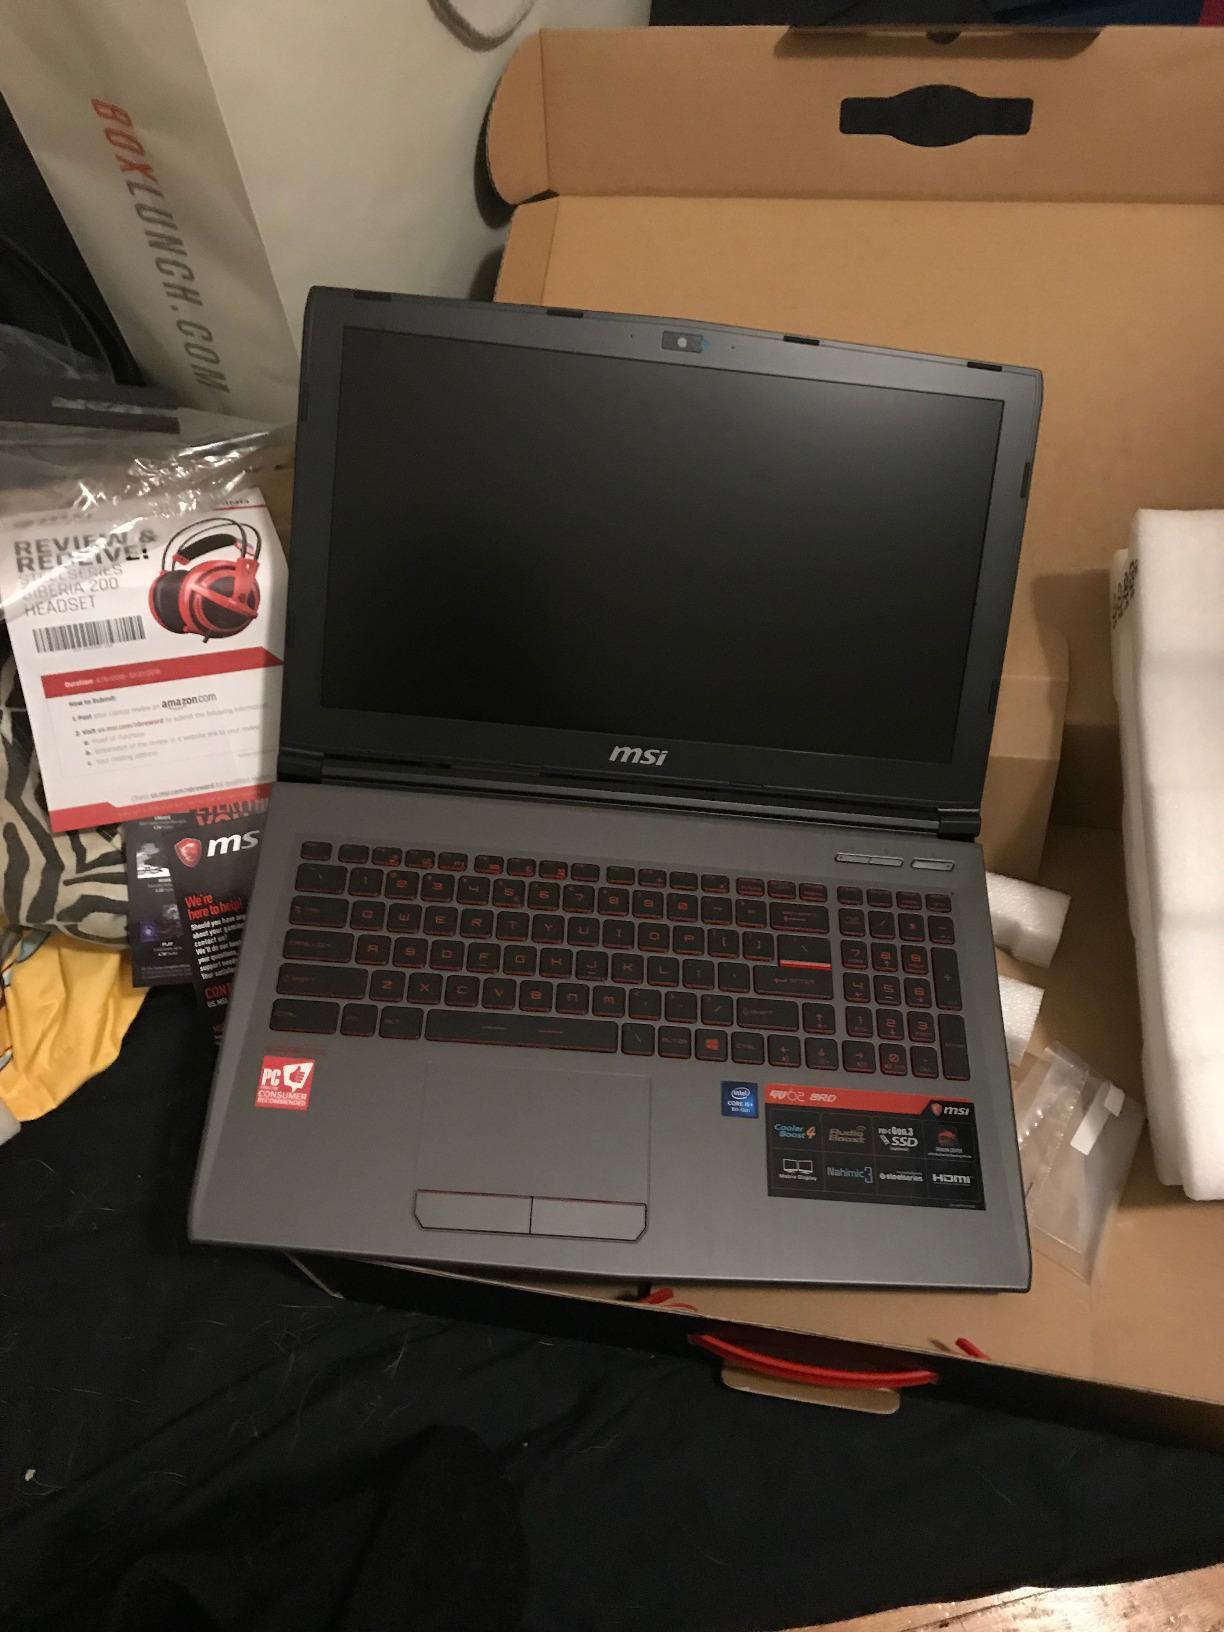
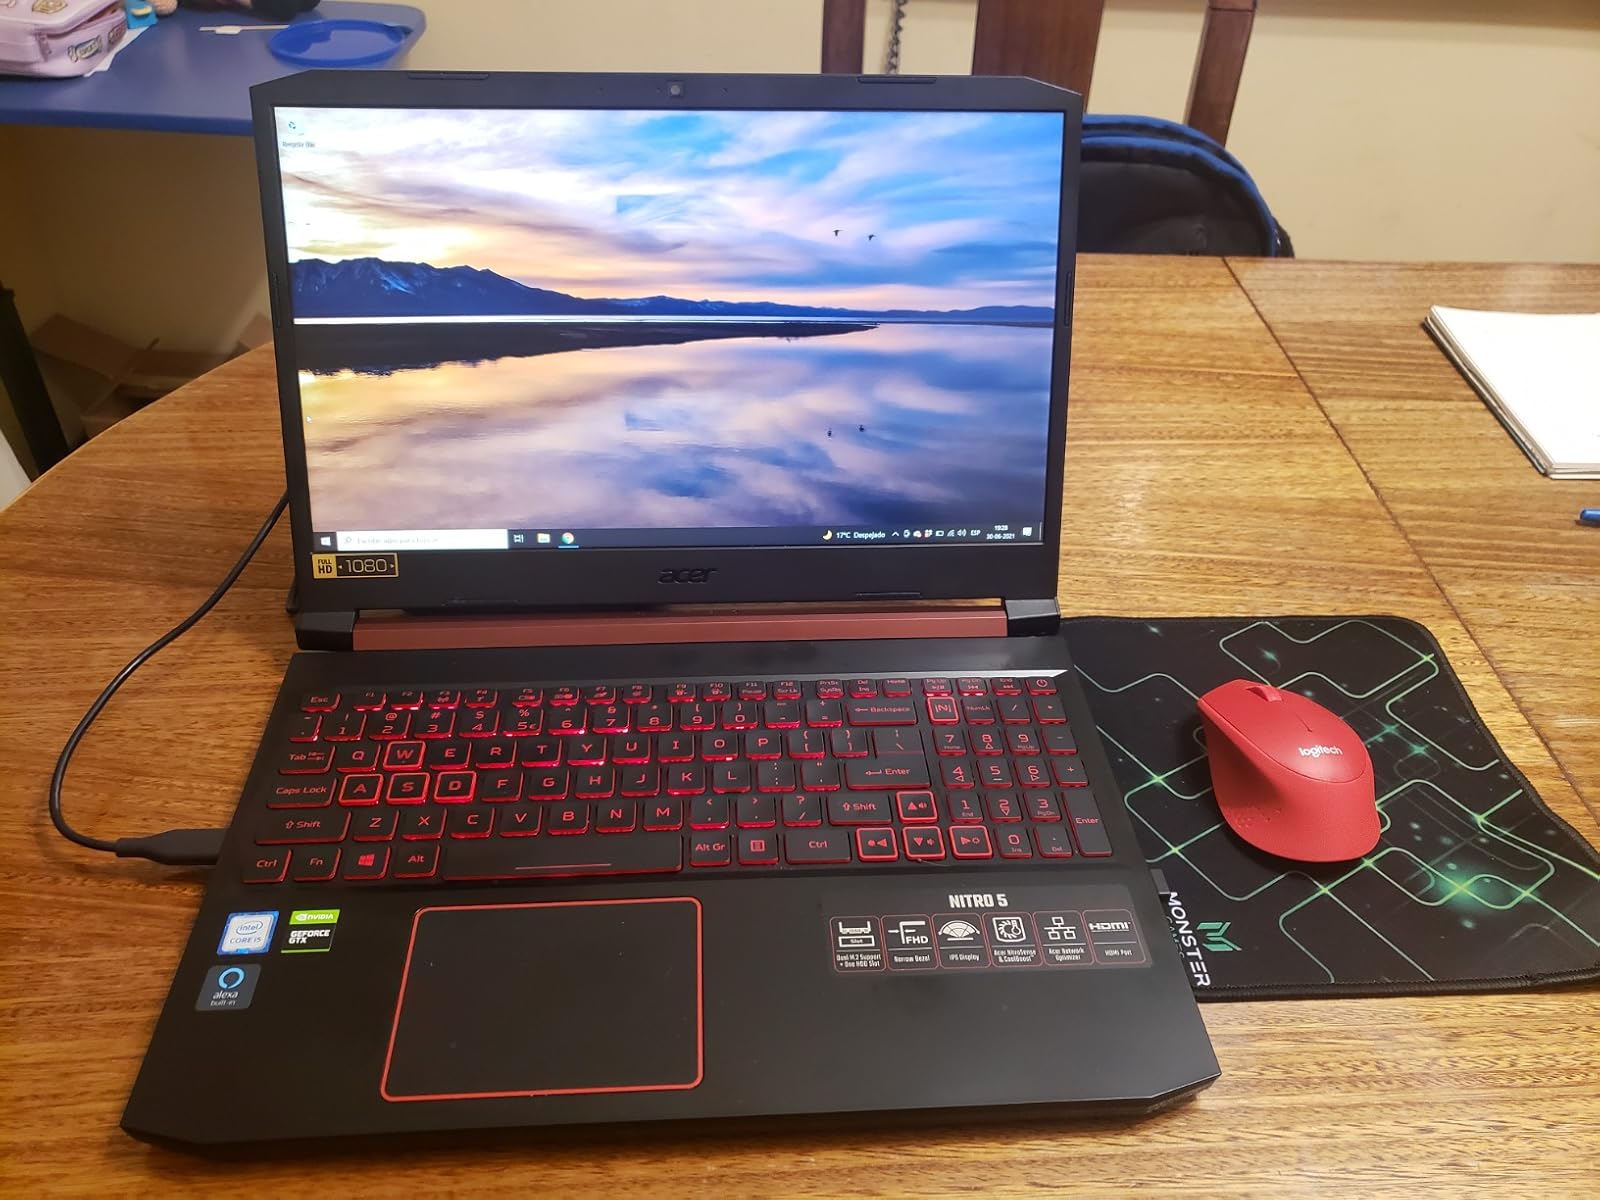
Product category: laptop
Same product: no